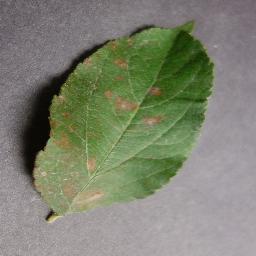
Label: Apple___Cedar_apple_rust